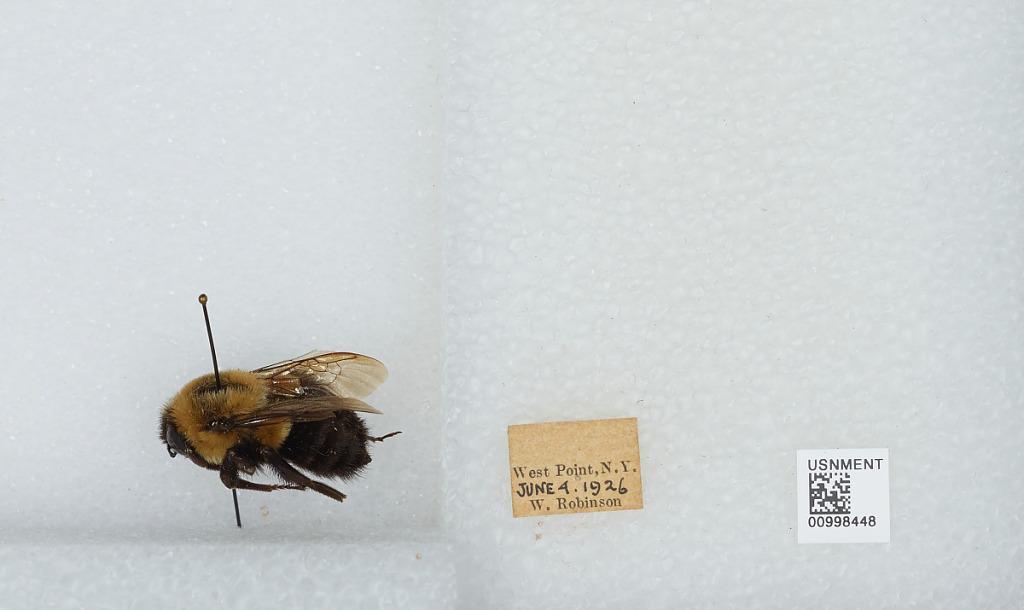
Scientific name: Bombus (Pyrobombus) impatiens Cresson
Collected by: W. Robinson
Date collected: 1926-6-4
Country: United States
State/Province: New York
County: Orange
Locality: West Point
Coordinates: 41.38, -73.97